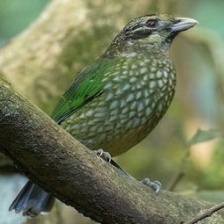
Species: SPOTTED CATBIRD
Scientific name: AILUROEDUS MACULOSUS